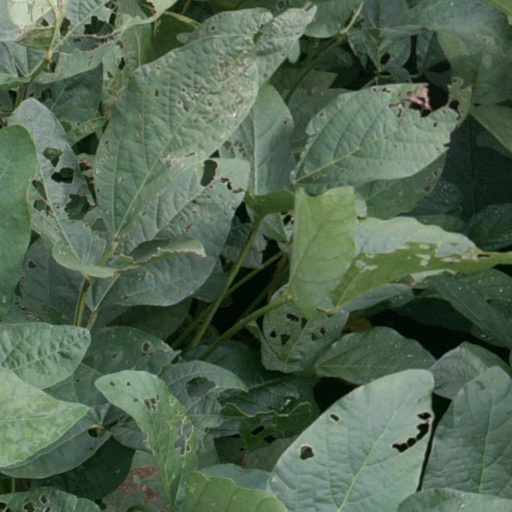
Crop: soybean